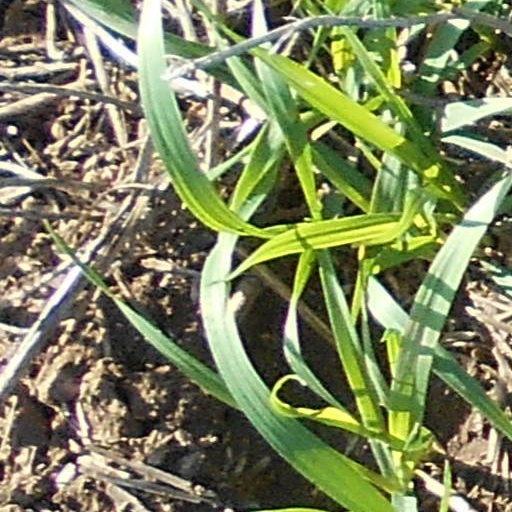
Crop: wheat